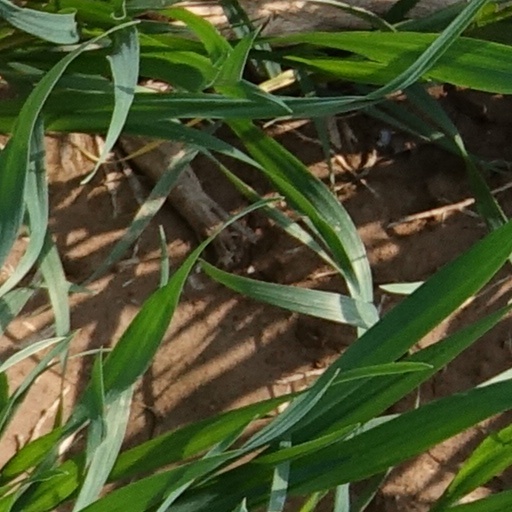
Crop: wheat